Blake Dean (Home and Away)

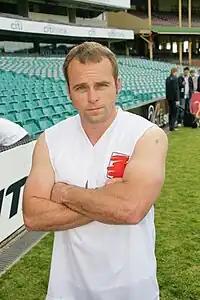
Les Hill plays Blake.

Blake arrives in Summer Bay with his younger sister Karen (Belinda Jarrett), looking for Ailsa Stewart (Judy Nunn), who had been in prison with their mother, Margot, who has recently died. They hope Ailsa will take them in after living with their uncle Alec (Norm Galton) proved to be unpleasant. Ailsa's husband Alf is less than enthusiastic but she eventually talks him round. While playing a game of street cricket with Karen, Sophie and Sally Fletcher (Kate Ritchie), he damages principal Donald Fisher's (Norman Coburn) car with a stray ball and is annoyed when Alf and Donald insist he pay for the repairs even though it is an accident. Blake changes his mind and Alf agrees to pay half the costs. Blake, Karen and Sophie try to earn the money by doing some gardening for Donald but accidentally leave a sprinkler running by an open window, resulting in the front room being soaked. Early into his time at Summer Bay High, Blake clashes with another of his teachers, Grant Mitchell (Craig McLachlan), but changes his mind when Grant offers to train him for an upcoming iron man competition after he is the victim of a practical joke from Adam Cameron (Mat Stevenson) and Matt Wilson (Greg Benson) who encourage him to train harder than he needs to.